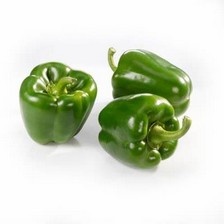
Label: capsicum